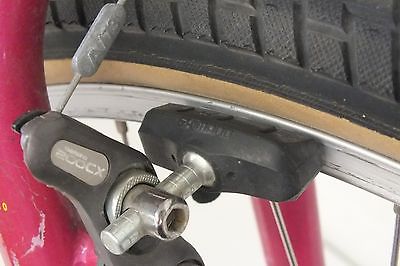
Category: bicycle